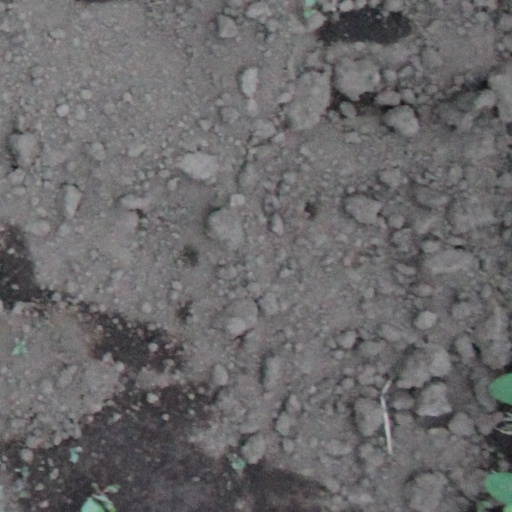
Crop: soybean